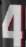
Number: 4